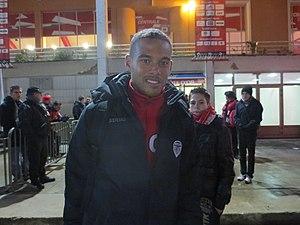
Rémi Mulumba, en 2013 au DFCO www.quentinrenauddfco.com
Rémi Mulumba, né le 2 novembre 1992 à Abbeville, est un footballeur international congolais, qui évolue au poste de milieu défensif à la Berrichonne de Châteauroux.